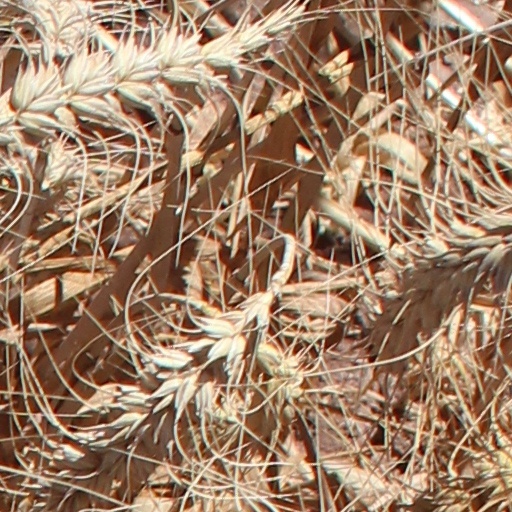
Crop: wheat